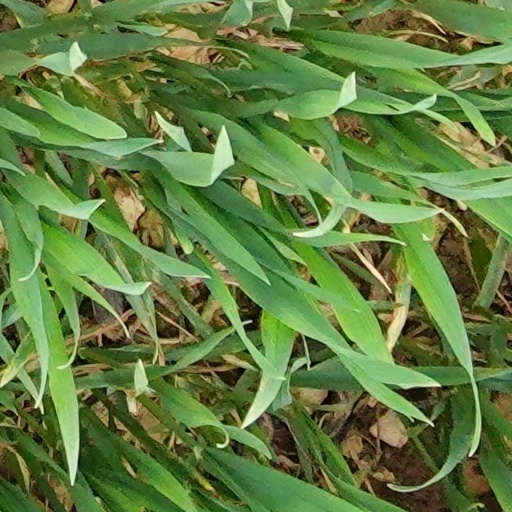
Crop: wheat